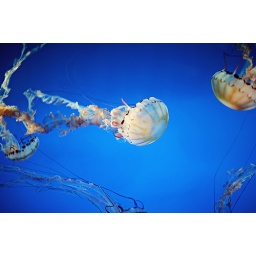
Jellyfish swimming in the crystal blue water at the Aquarium of the Pacific in Long Beach